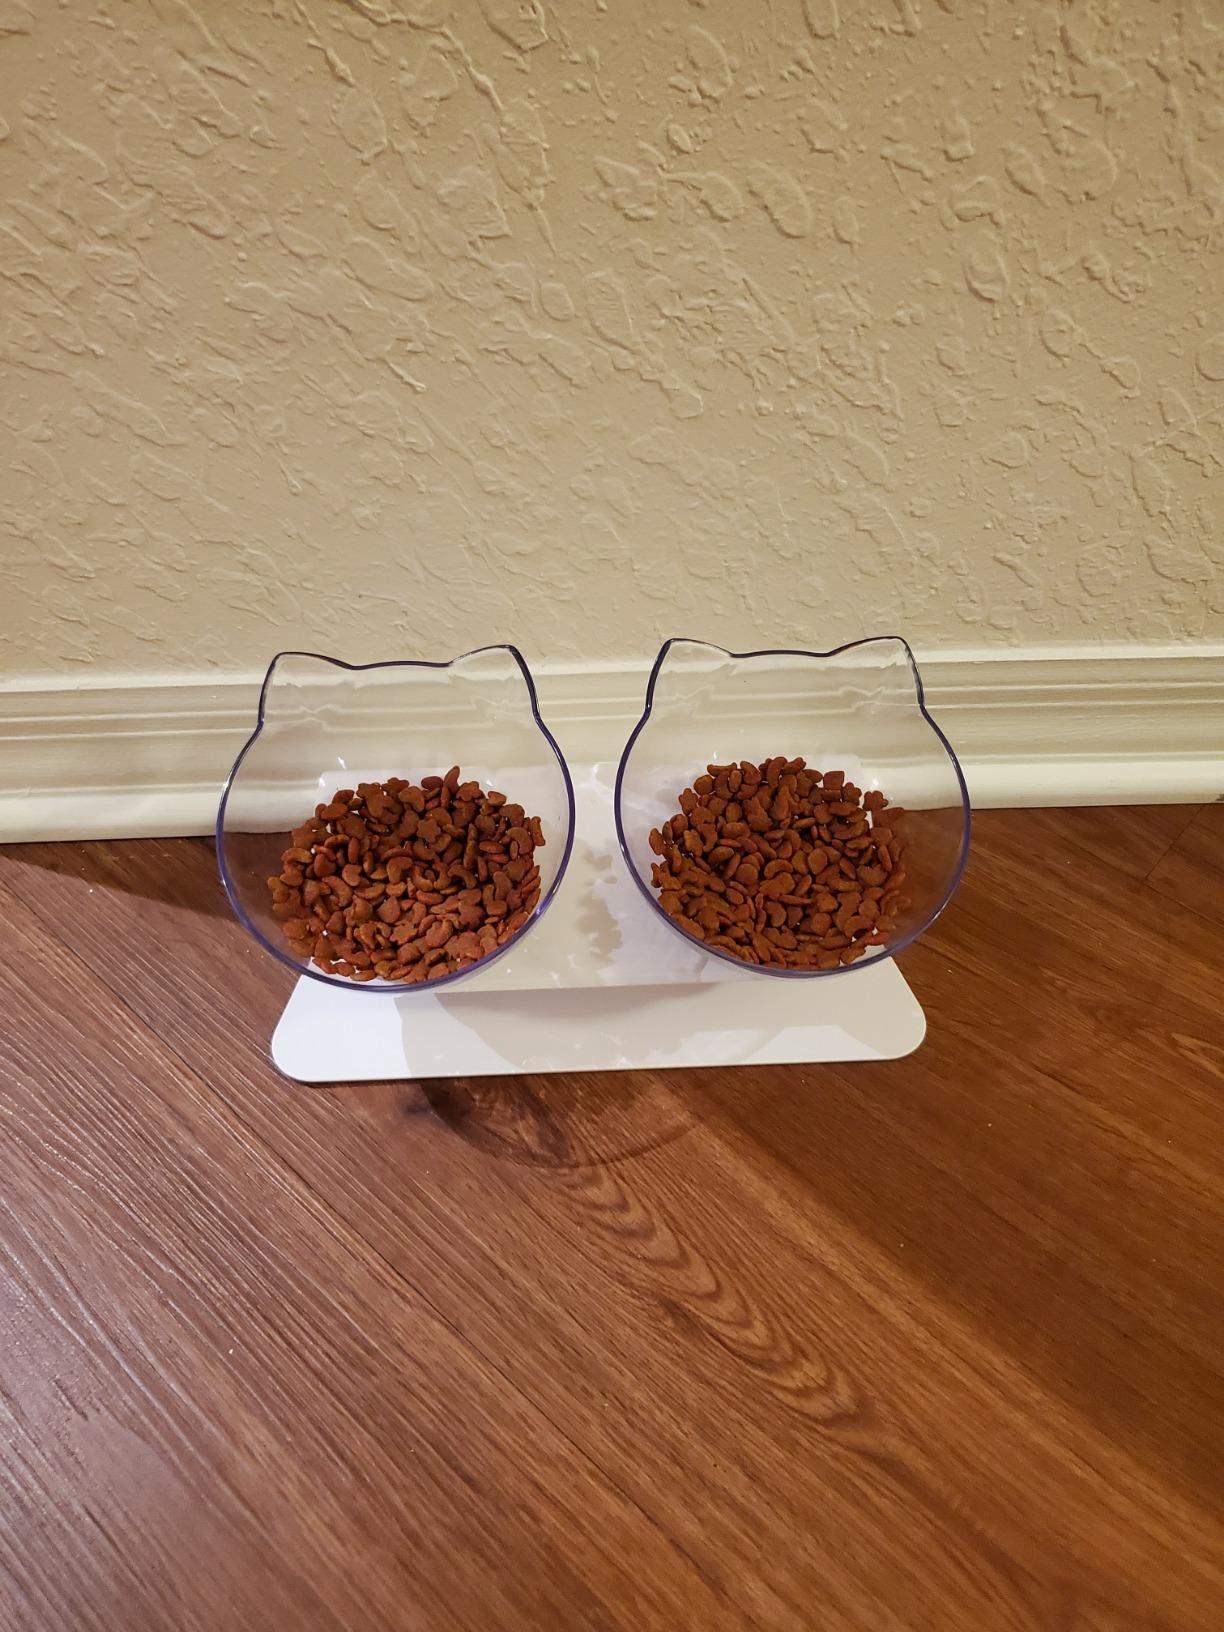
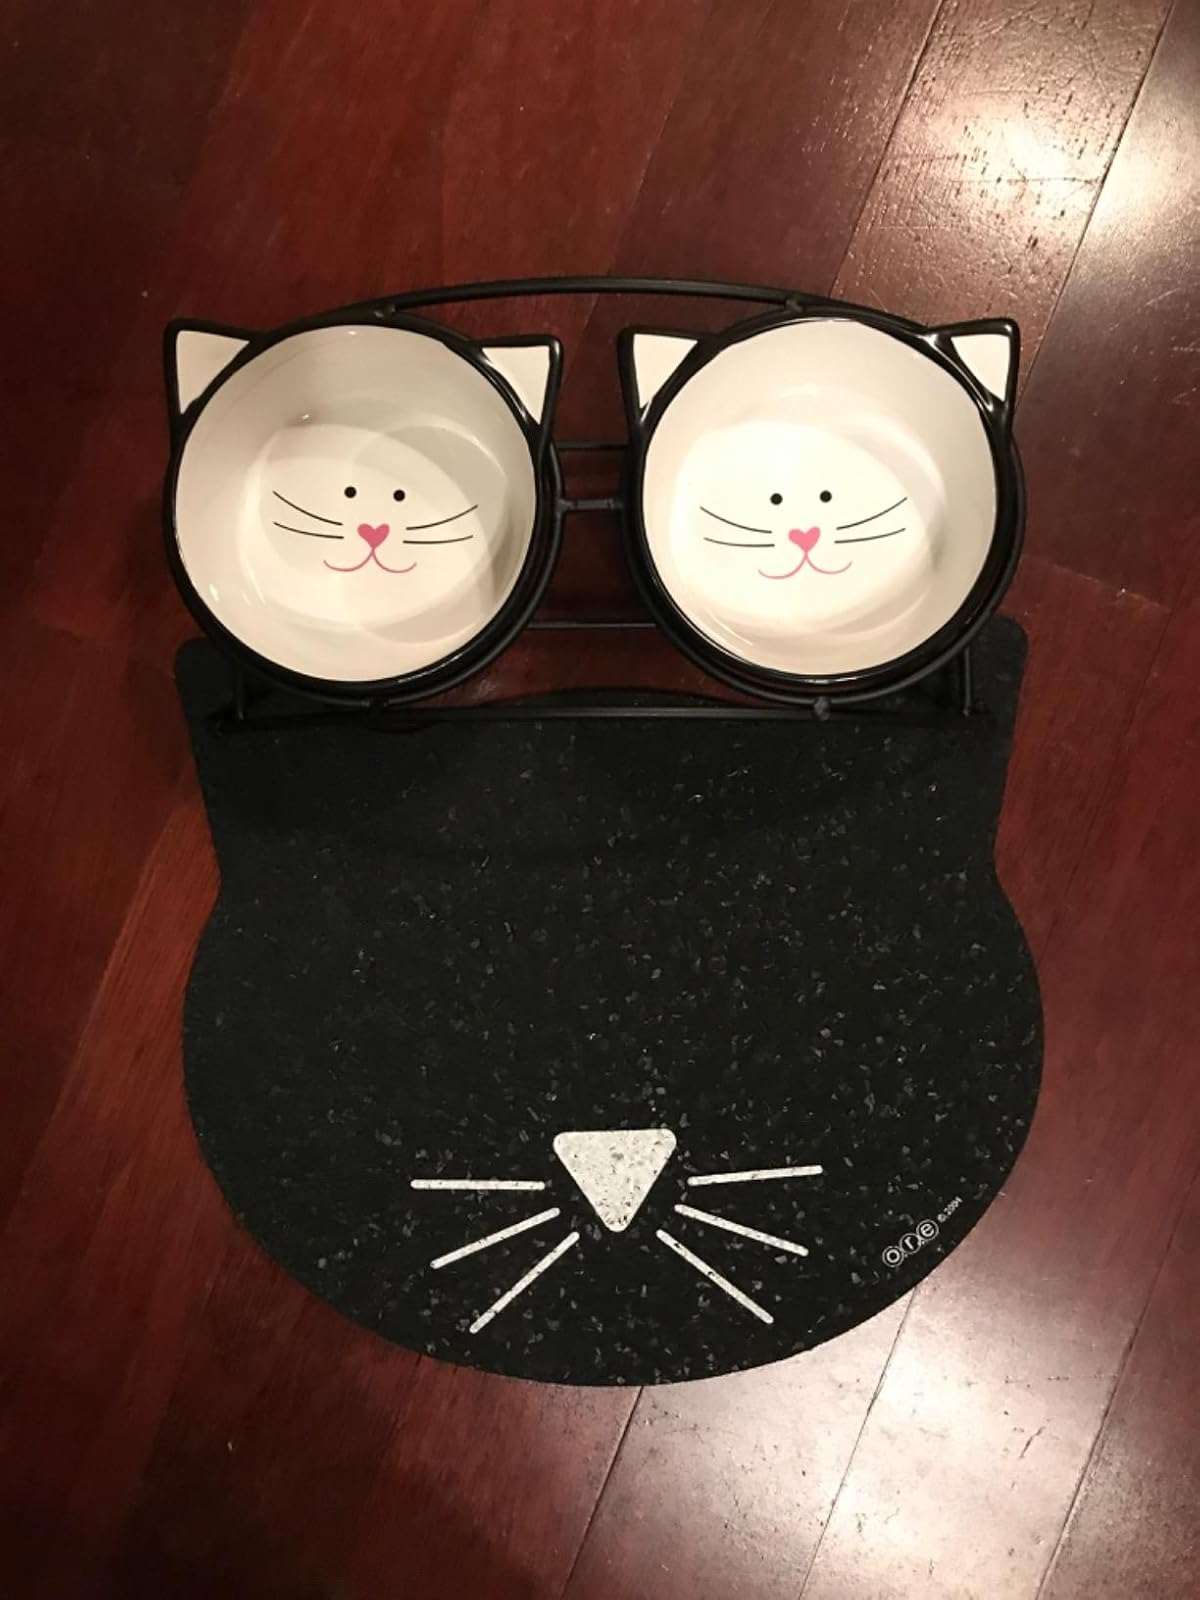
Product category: items_bowl
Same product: no